Joseph Whitaker (naturalist)

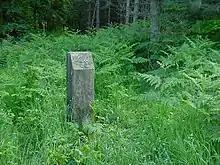
The replacement Bird Stone in Thieves Wood

Whitaker was a naturalist, and his home at Rainworth Lodge looked more like a museum, as it was full of cases of stuffed birds and other exhibits of natural life. One was an Egyptian nightjar, at the time the first known sighting of one in Britain, and only the second in Europe. It had been shot by a gamekeeper called Albert Spinks on 23 June 1883. Spinks knew of Whitaker's interest in birds, and having mentioned it, Whitaker retrieved the bird and had it stuffed. He erected a 'Bird Stone' to commemorate the event in Thieves Wood, to the west of Rainworth, but this was vandalised in the 1980s, and was replaced by a modern artifice. The nightjar, together with many other exhibits, was given to Mansfield Museum on his death. He became an authority on many kinds of wildlife, and especially British birds, although he was not averse to shooting them. On 10 October 1906 he and six others held a shooting party, which gained the record for the biggest bag in Nottinghamshire. The game killed that day included 1,504 partridges.